Lars Løkke Rasmussen

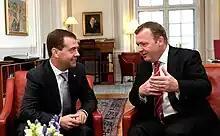
Lars Løkke Rasmussen and Russian President Dmitrij Medvedev in the Prime Minister's office at Christiansborg in Copenhagen, Denmark, 28 April 2010.

In May 2010 Rasmussen's government announced major spending cuts and measures designed to increase revenues, notably to unemployment insurance (cut from a maximum of four years to two), foreign aid (cut from 0.83% of GDP to 0.76%), cuts to child support payments, and miscellaneous tax reforms designed to increase revenues. The cuts were designed to save the government 24 billion DKK.